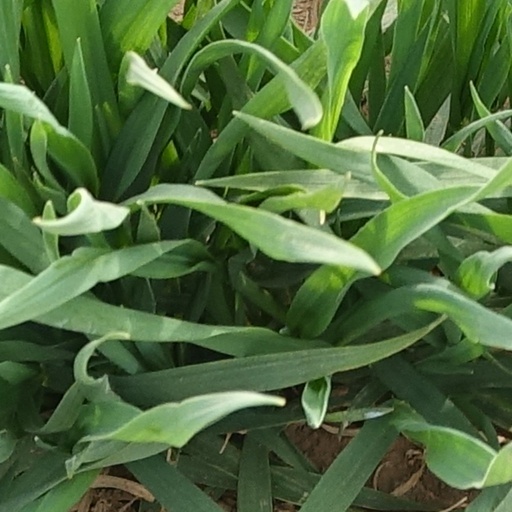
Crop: wheat